Sky position (RA, Dec in degrees): 201.073, 14.086
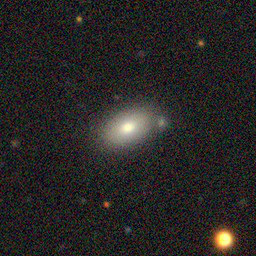
Galaxy morphology: In-between Round Smooth Galaxies